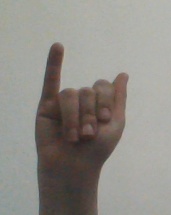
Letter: meem